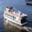
Label: ship